List of birds of North Carolina

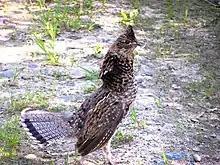
Ruffed grouse

Phasianidae consists of the pheasants and their allies. These are terrestrial species, variable in size but generally plump with broad relatively short wings. Many species are gamebirds or have been domesticated as a food source for humans. Turkeys have a distinctive fleshy wattle that hangs from the underside of the beak and a fleshy protuberance that hangs from the top of its beak called a snood. As with many galliform species, the female (the hen) is smaller and much less colorful than the male (the tom). With wingspans of 1.5–1.8 meters (almost 6 feet), the turkeys are the largest birds in the open forests in which they live and are rarely mistaken for any other species. Grouse inhabit temperate and subarctic regions of the Northern Hemisphere. They are game and are sometimes hunted for food. In all North Carolinian species, males are polygamous and have elaborate courtship displays. These heavily built birds have legs feathered to the toes. Most species are year-round residents and do not migrate. Three species in this family have been recorded in North Carolina.